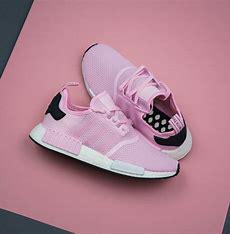
Brand: Adidas
Model: NMD